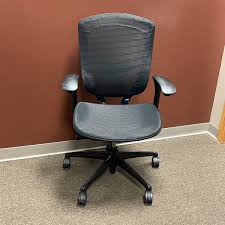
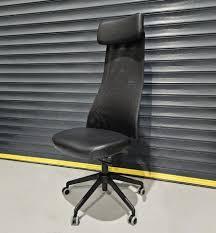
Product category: items_chair
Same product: no